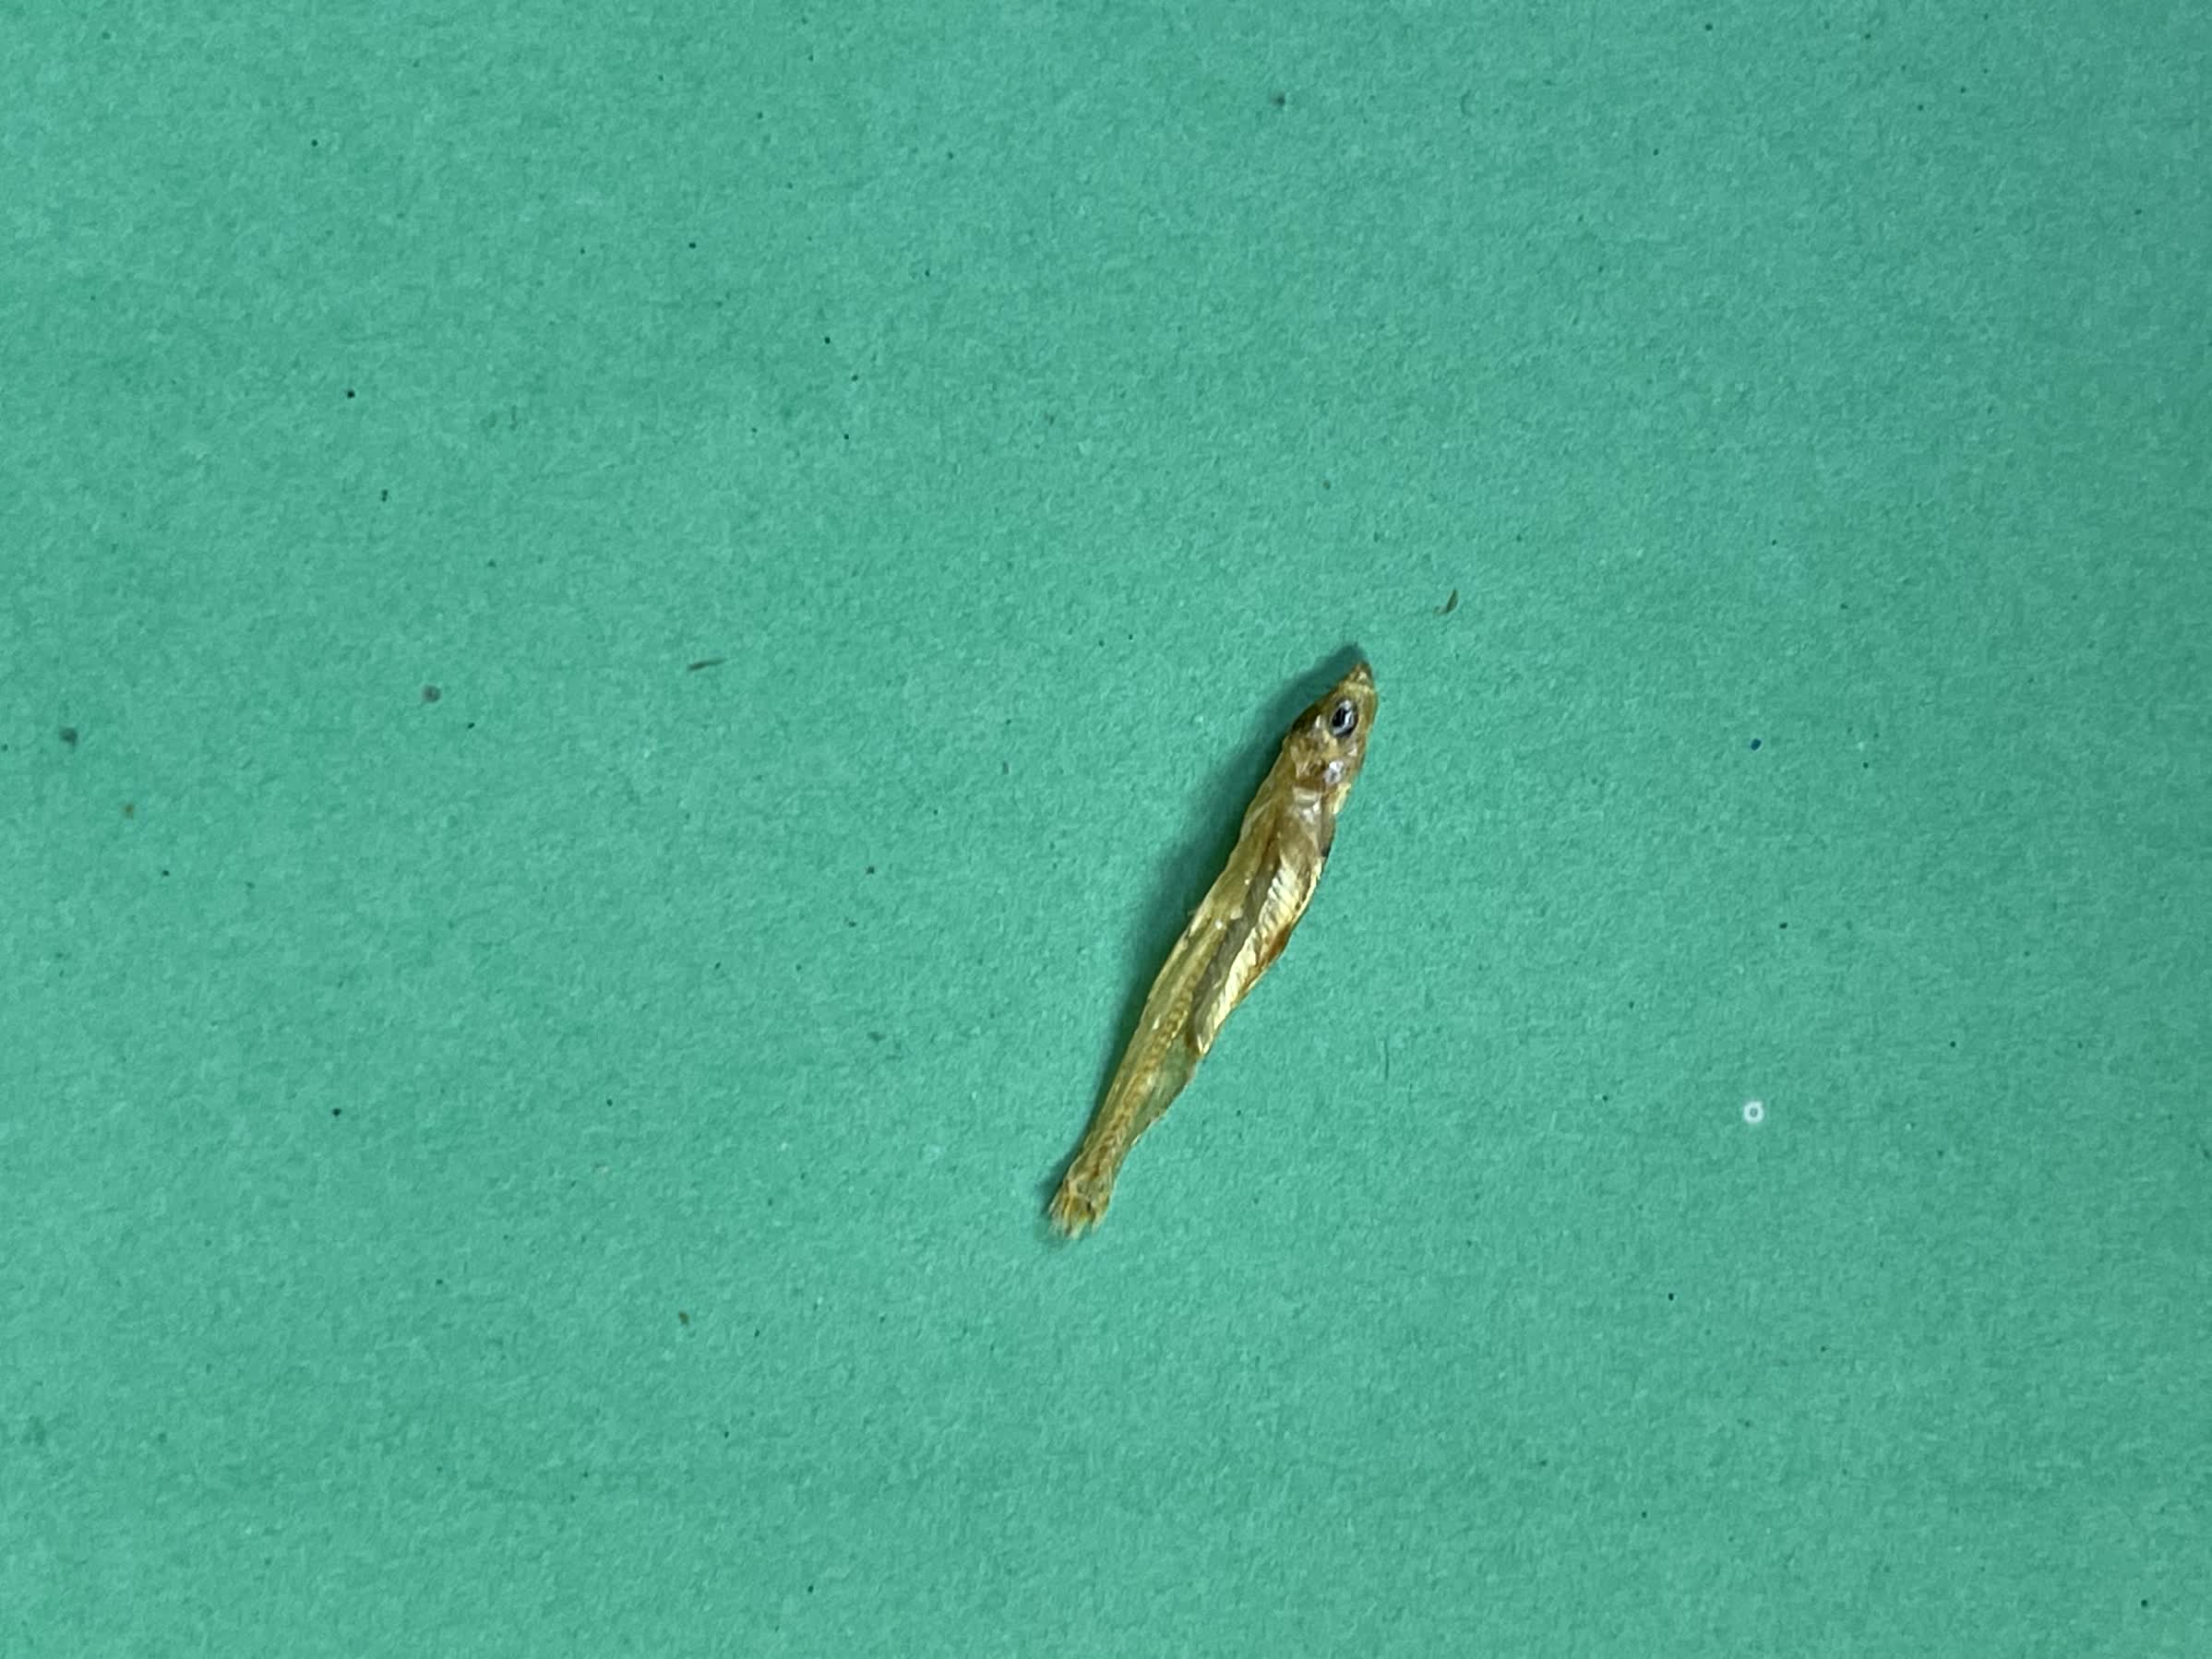
Species: kachki